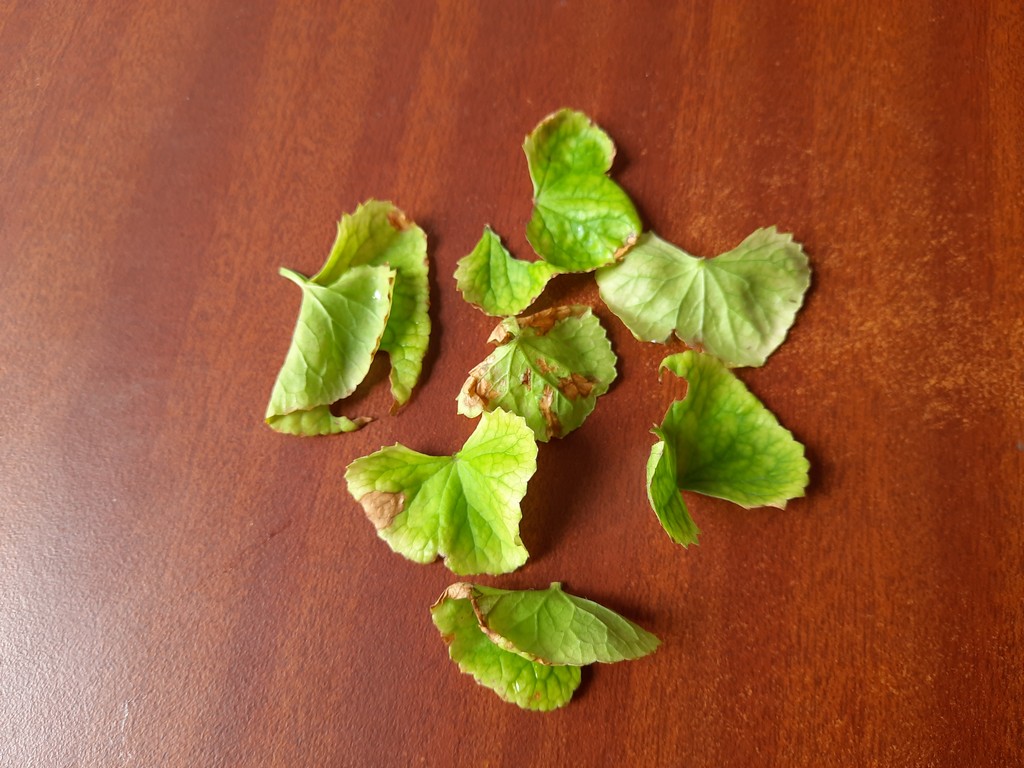
Label: Unhealthy